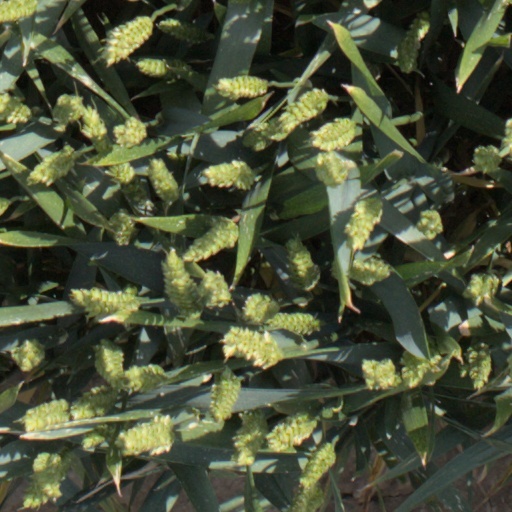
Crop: wheat